Reveille (band)

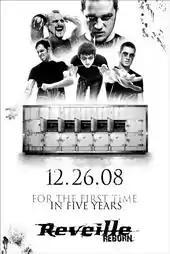
Promotional poster for "Reveille Reborn"

On October 20, 2008, it was announced that Reveille would be reuniting for one night in Worcester, Massachusetts, for a show dubbed "Reveille Reborn". Asked about Reveille's reunion in an interview with the Worcester Telegram from December 2008, Simollardes replied: